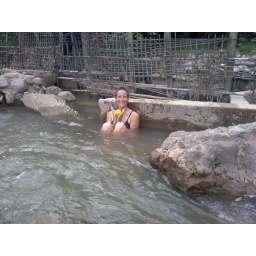
Hot spring water pours into a small river in Ban Xan village near Muang Kham, northern Laos.